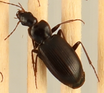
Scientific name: Calathus advena
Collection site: Niwot Ridge Mountain Research Station Site (NIWO), plot NIWO_007